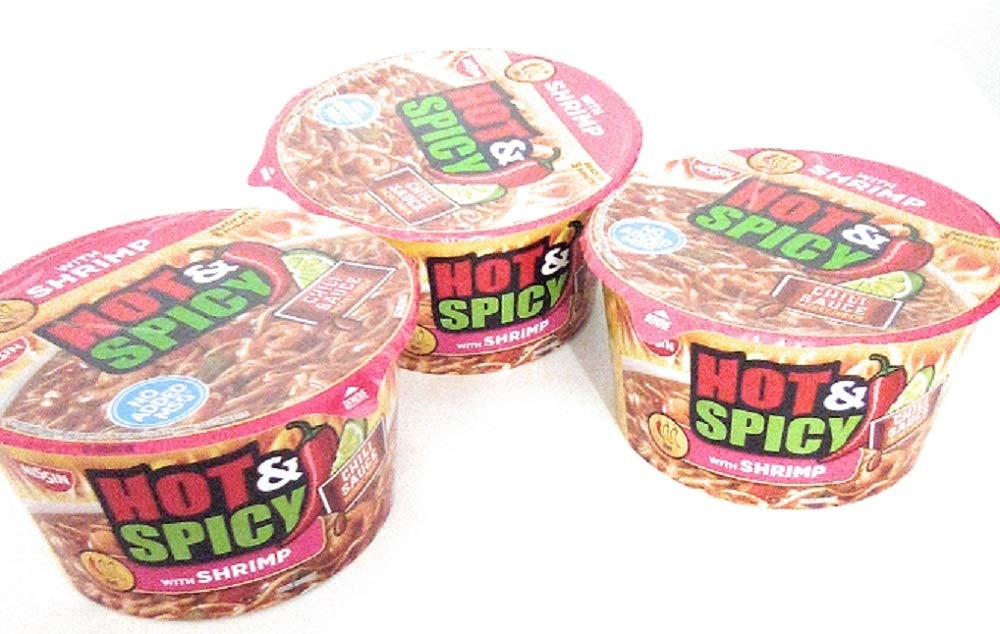
Item Name: Hot and Spicy Instant Bowl Noodles (Shrimp Flavor) - 3.27oz [Pack of 3]
Product Description: Nissin Shrimp Flavor Hot and Spicy Instant Bowl Noodles in 3.27oz (93g) bowl. Hot, spicy, and ready to make you sweat in just under 3 minutes. If that sounds like your kind of ride, then you’re ready for Bowl Noodles Hot &amp; Spicy. From the moment you add the special Soup Booster, you’ll get full-contact flavor with an appetizing citrus twist. Product of United States.
Value: 9.81
Unit: Ounce

Price: 1.385